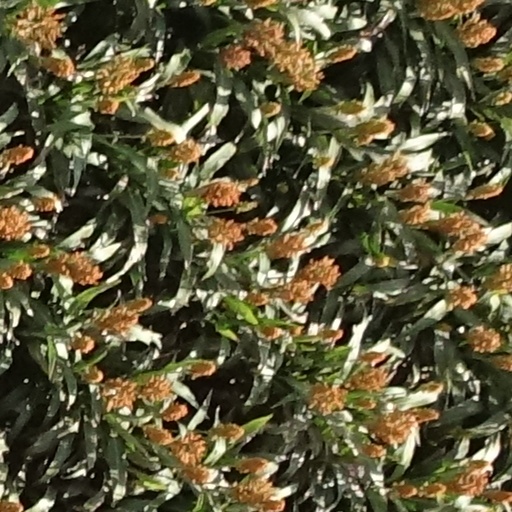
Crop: sorghum